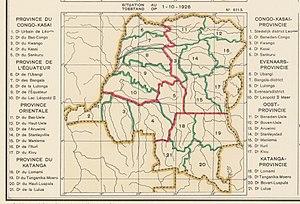
Carte des subdivisions administrative
Le 1ᵉʳ août 1888 intervient la première organisation administrative divisant l’EIC en onze districts.